List of names for the biblical nameless

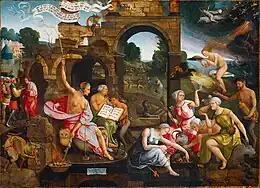
"Saul and the Witch of Endor" by Jacob Cornelisz van Oostsanen, 1526.

Appears in the Bible at: 2 Chronicles 12:15 and 1 Kings 13